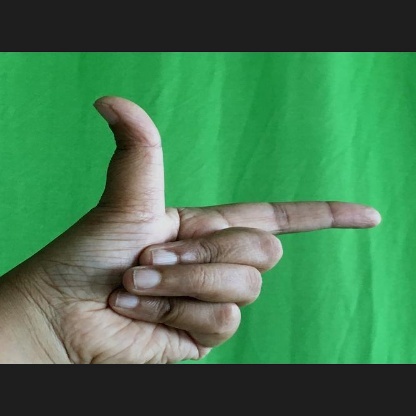
Mudra: Chandrakala